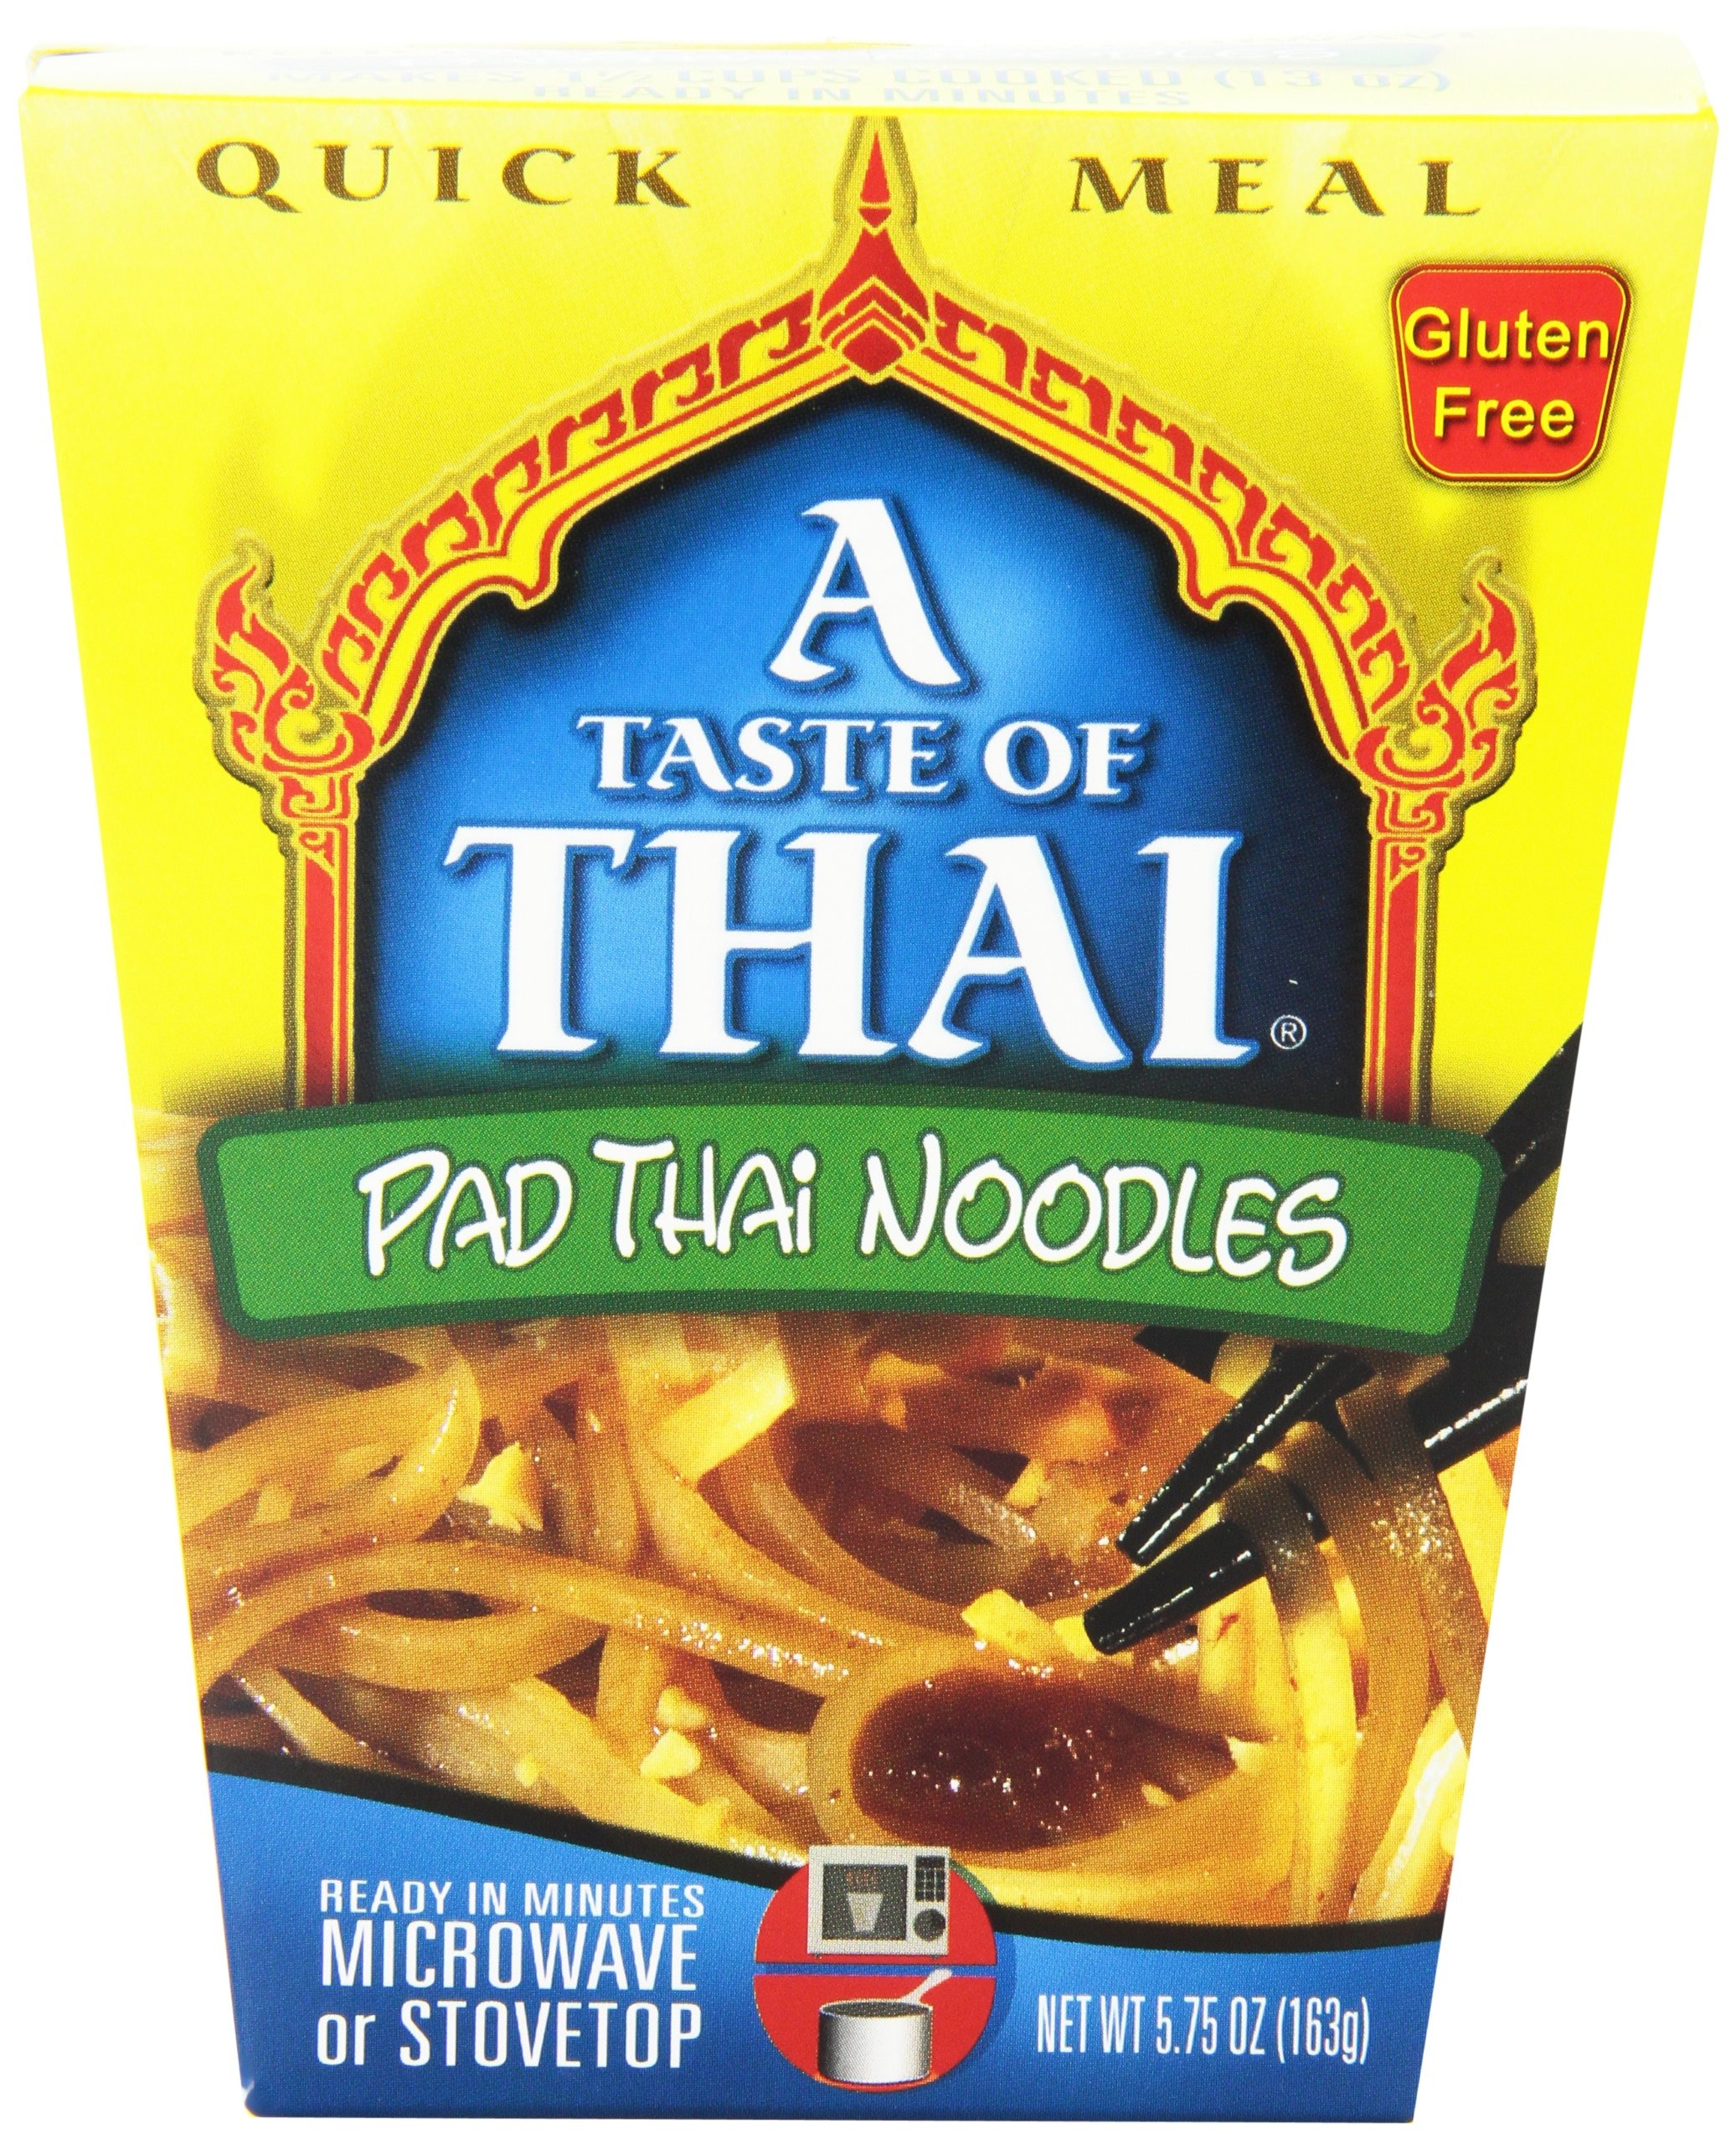
Item Name: A Taste of Thai Pad Thai Noodles Quick Meal, 5.75-Ounce Boxes (Pack of 6)
Bullet Point 1: Case of six 5.75-ounce microwave containers (total of 34.5 ounces)
Bullet Point 2: Traditional Thai meal with rice noodles, peanuts, lime, and traditional Thai spices
Bullet Point 3: No preservatives, no MSG
Bullet Point 4: Ready in the microwave in four minutes
Bullet Point 5: Product of Thailand
Value: 34.5
Unit: Ounce

Price: 44.2